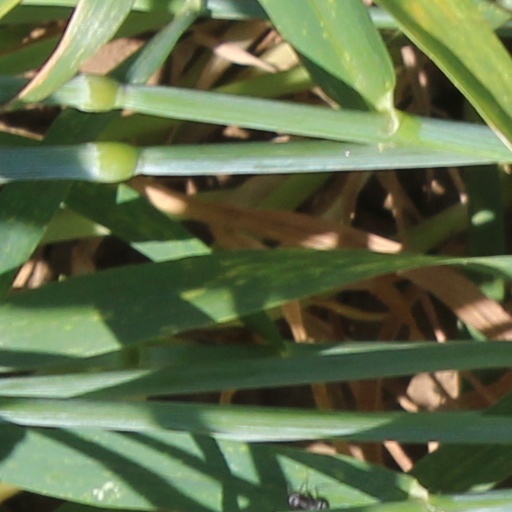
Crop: wheat